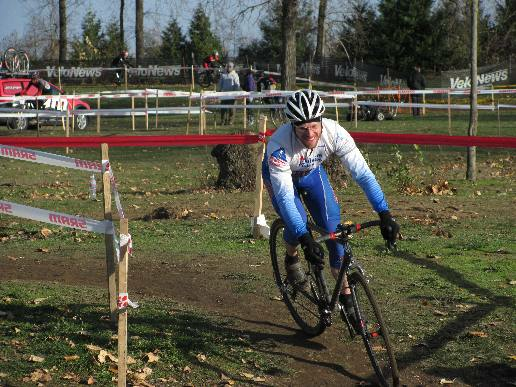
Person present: Yes